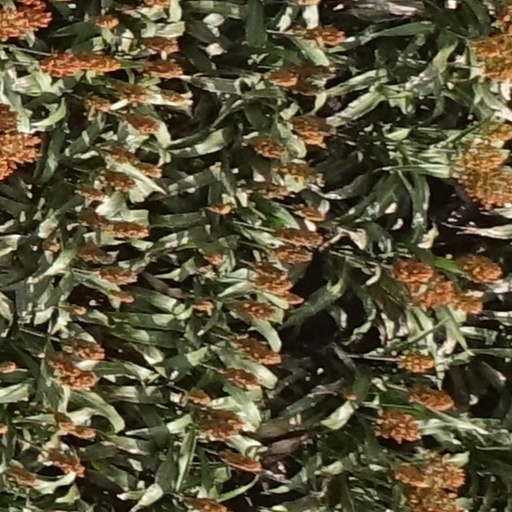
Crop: sorghum